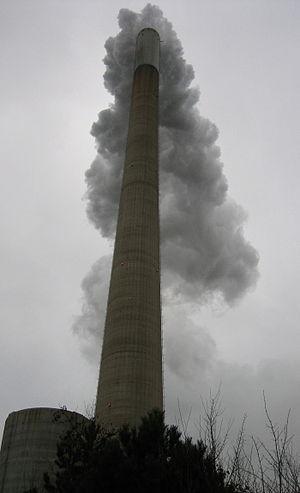
La pollution de l'air est une altération de la qualité de l'air pouvant être caractérisée par des mesures de polluants chimiques, biologiques ou physiques. Elle peut avoir des conséquences préjudiciables à la santé humaine, aux êtres vivants, au climat, ou aux biens matériels.
L'environnement en Allemagne est l'environnement du pays Allemagne. Seizième pays le plus peuplé au monde, sur une surface relativement petite, l'Allemagne est un pays qui préserve des espaces naturels importants. Le territoire compte 30 % de forêts, et une centaine de zones protégées. C'est par ailleurs l'un des pays les plus urbanisés au monde, avec beaucoup de constructions collectives, de transports en commun et d'espaces verts.